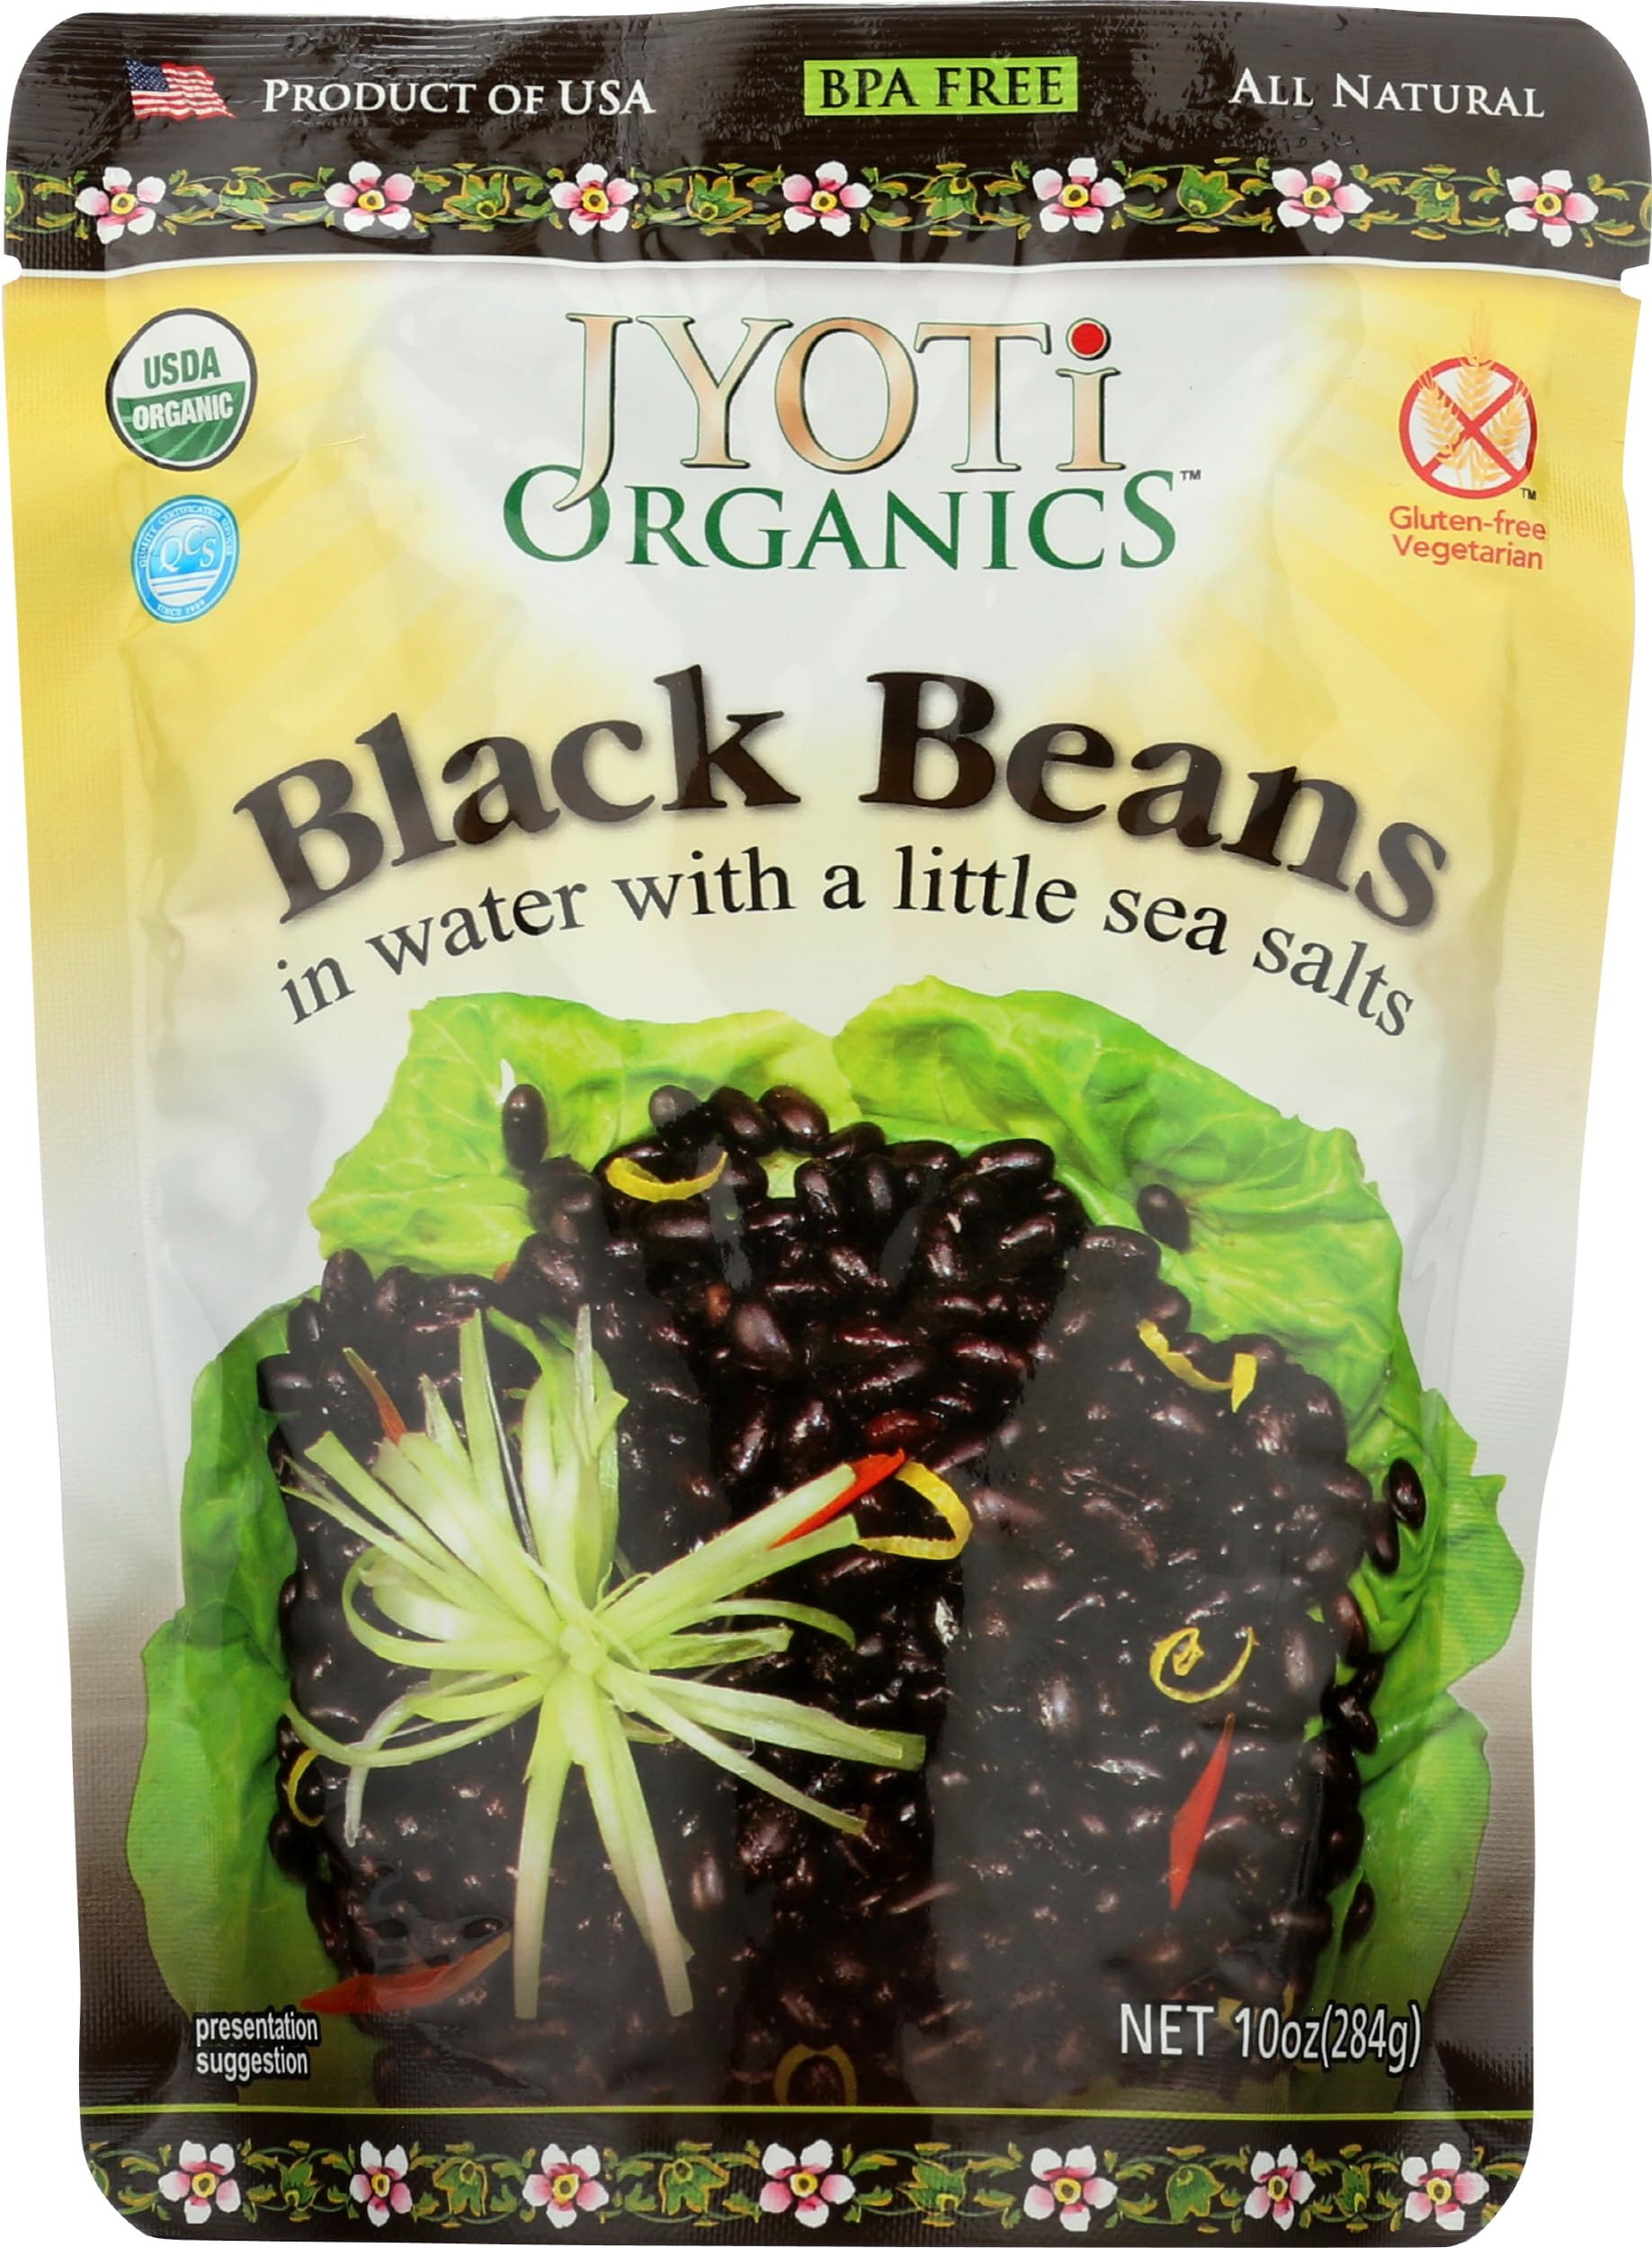
Item Name: Jyoti Natural Foods Organic Black Beans, 10 oz
Bullet Point 1: 10 ounce pouch
Bullet Point 2: USDA organic
Bullet Point 3: Non-GMO
Bullet Point 4: Gluten free
Bullet Point 5: Vegetarian
Value: 10.0
Unit: oz

Price: 6.07